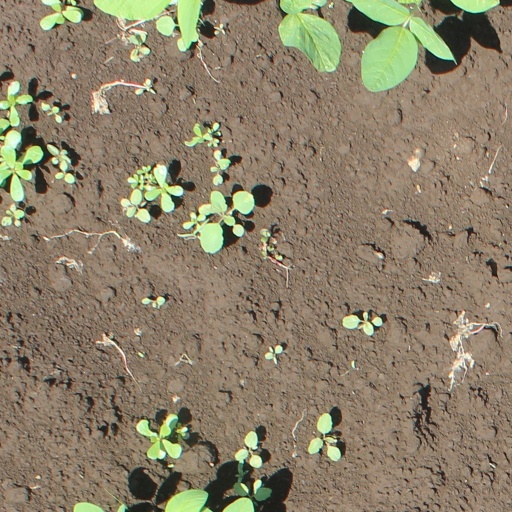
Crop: soybean